Final Fantasy XVI

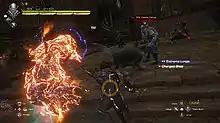
A dark-clothed man summons a great stone fist to damage a group of enemies, with his companion dog attacking one in front of him. Game HUD elements are displayed including health bar and ability commands.

"Final Fantasy XVI" is an action role-playing game in which players take control of protagonist Clive Rosfield and a rotating party of AI-controlled companions through segmented open areas across the continents of Valisthea. Recurring "Final Fantasy" elements, such as the bird-like Chocobo and monster types, appear in the game. Following a story-driven prologue section, Clive is able to travel to different parts of Valisthea. The world is split between enclosed dungeon environments, town environments, and wider open fields, all selected from a map via a fast travel menu. Travel within open zones is done either on foot or via Ambrosia the Chocobo. Clive's home base is a hideout, acting as a hub to talk to non-playable characters (NPCs), track Clive's relationships with different characters, interact with different shops such as potion sellers and blacksmiths to make and upgrade equipment, and accept side quests ranging from character requests to monster hunts. Information on locations, characters and terminology is stored in a database dubbed Active Time Lore, accessible to players at any time.